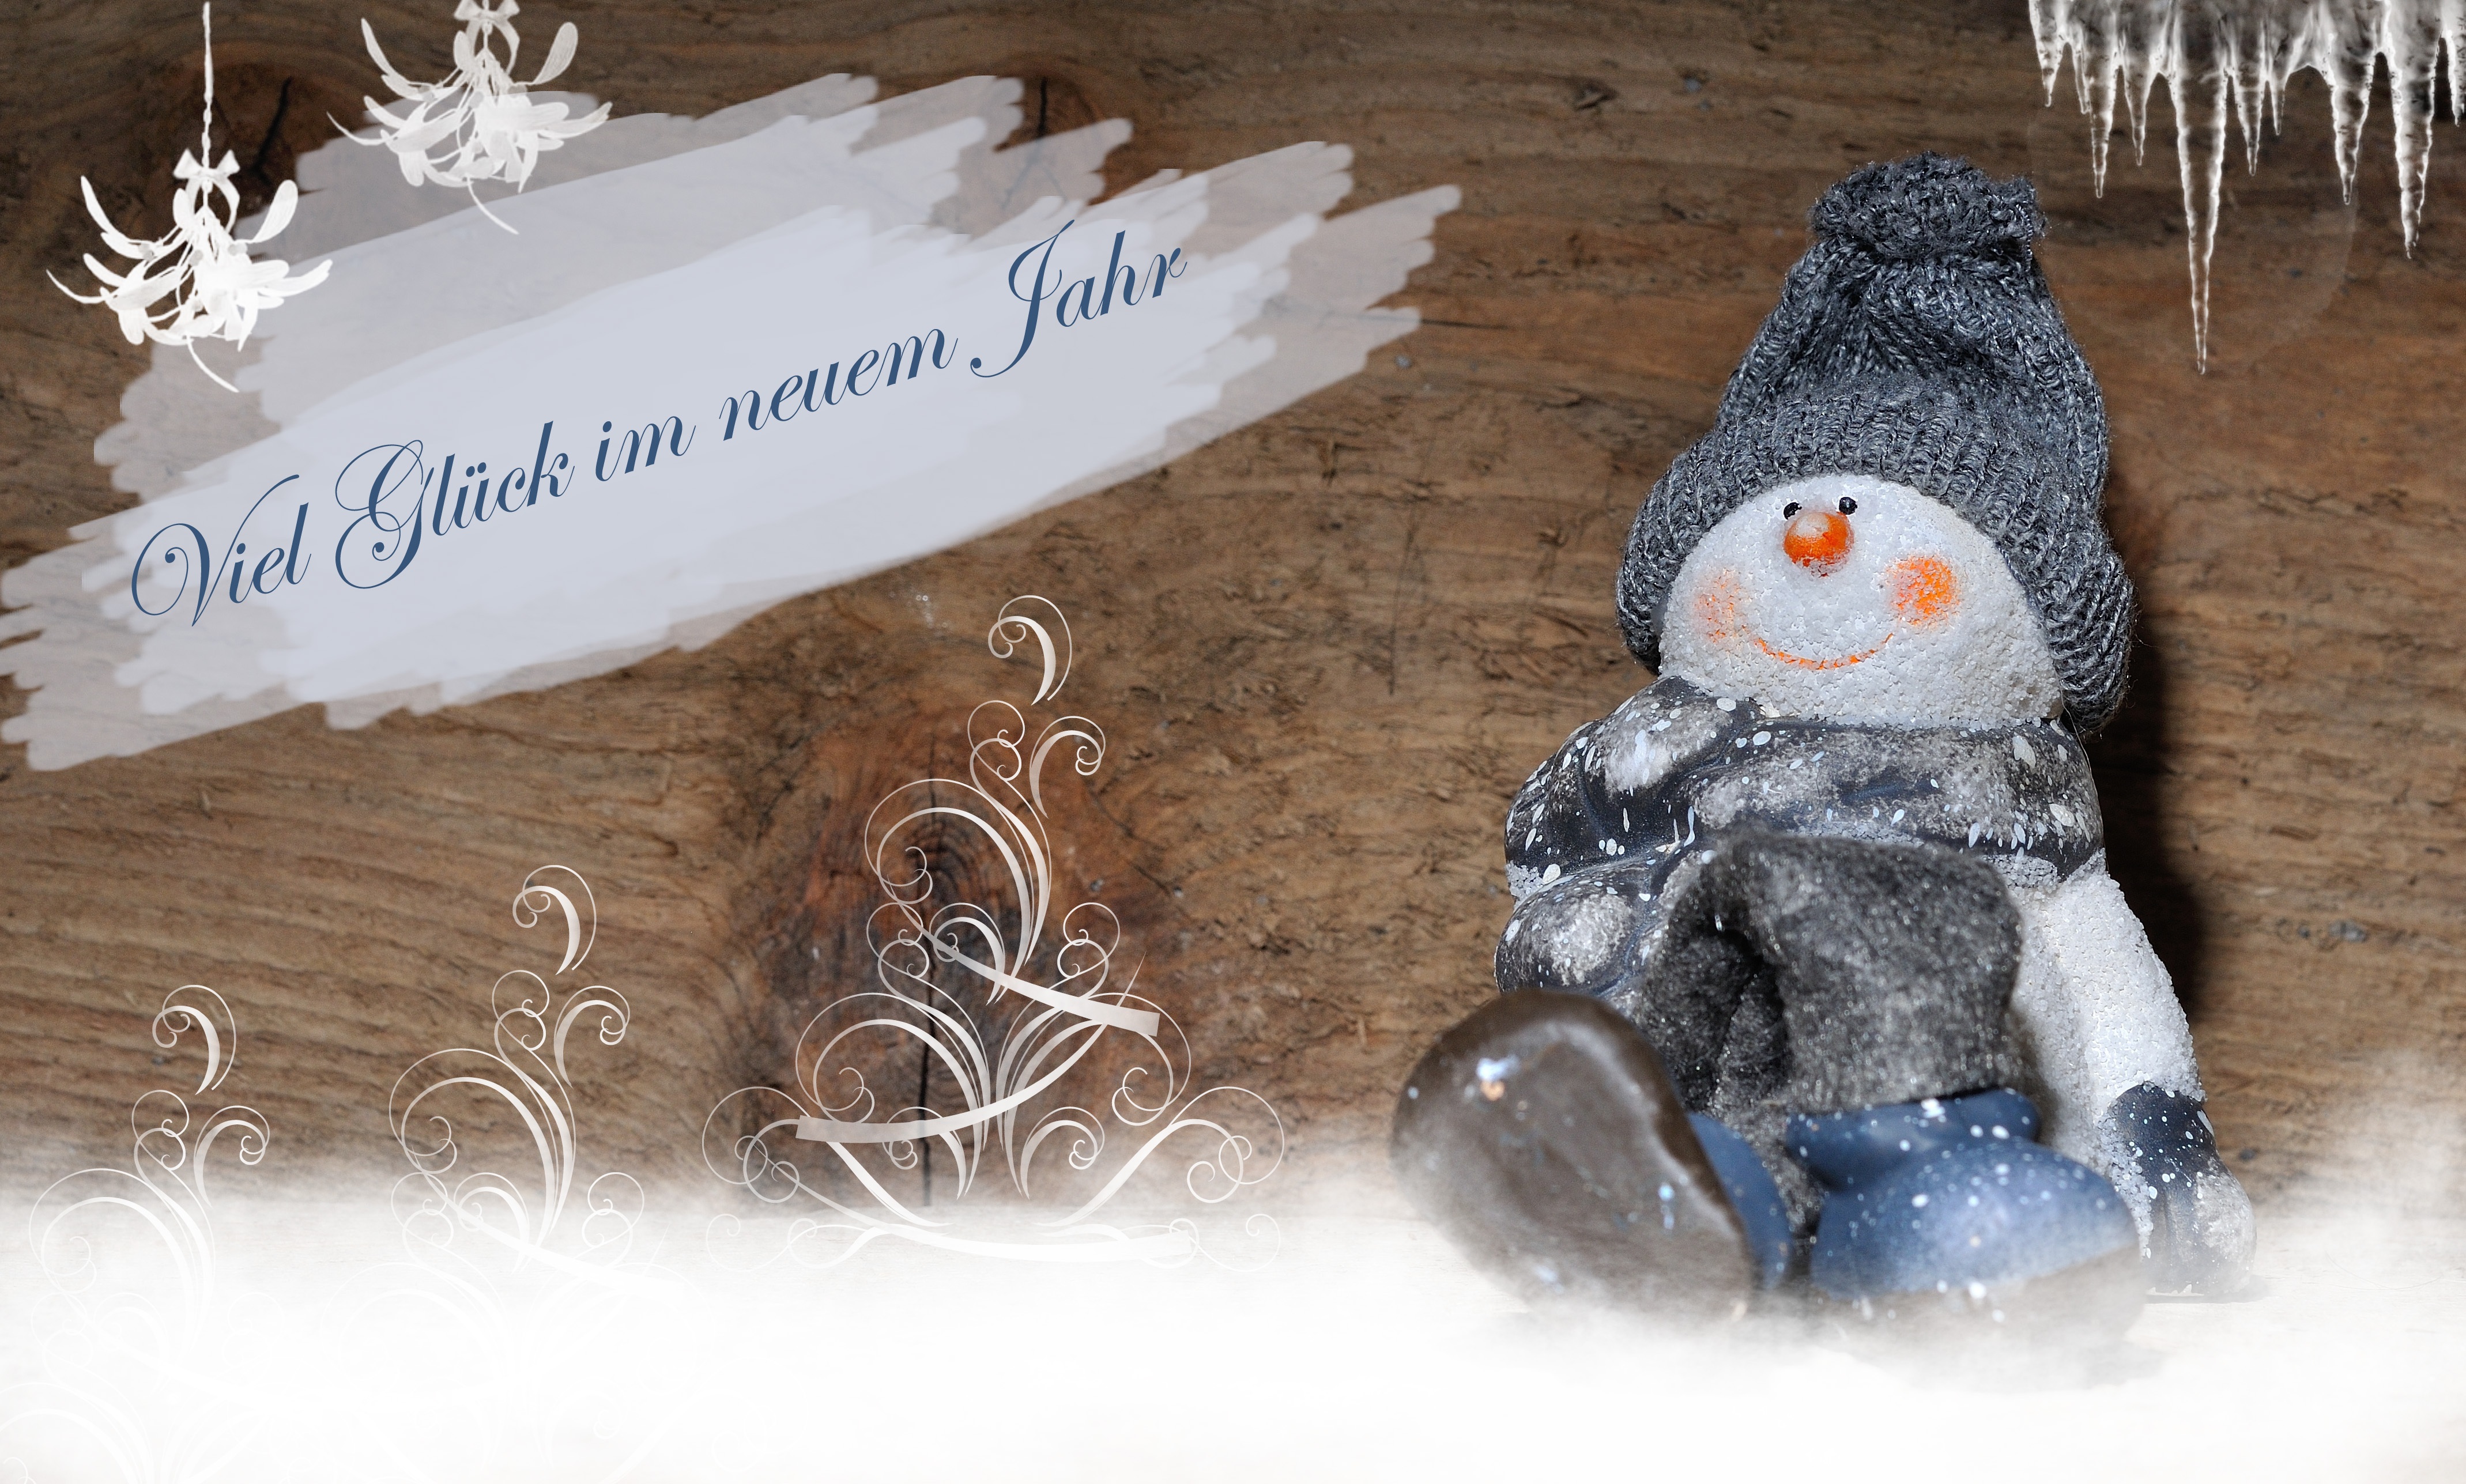
snow, winter, wood, white, blue, christmas, christmas decoration, snowman, postcard, greeting card, congratulations, snow man, new year's day